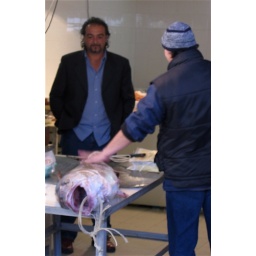
in the fish market of Syracuse, that day's &amp;quot;Franco surprise&amp;quot;